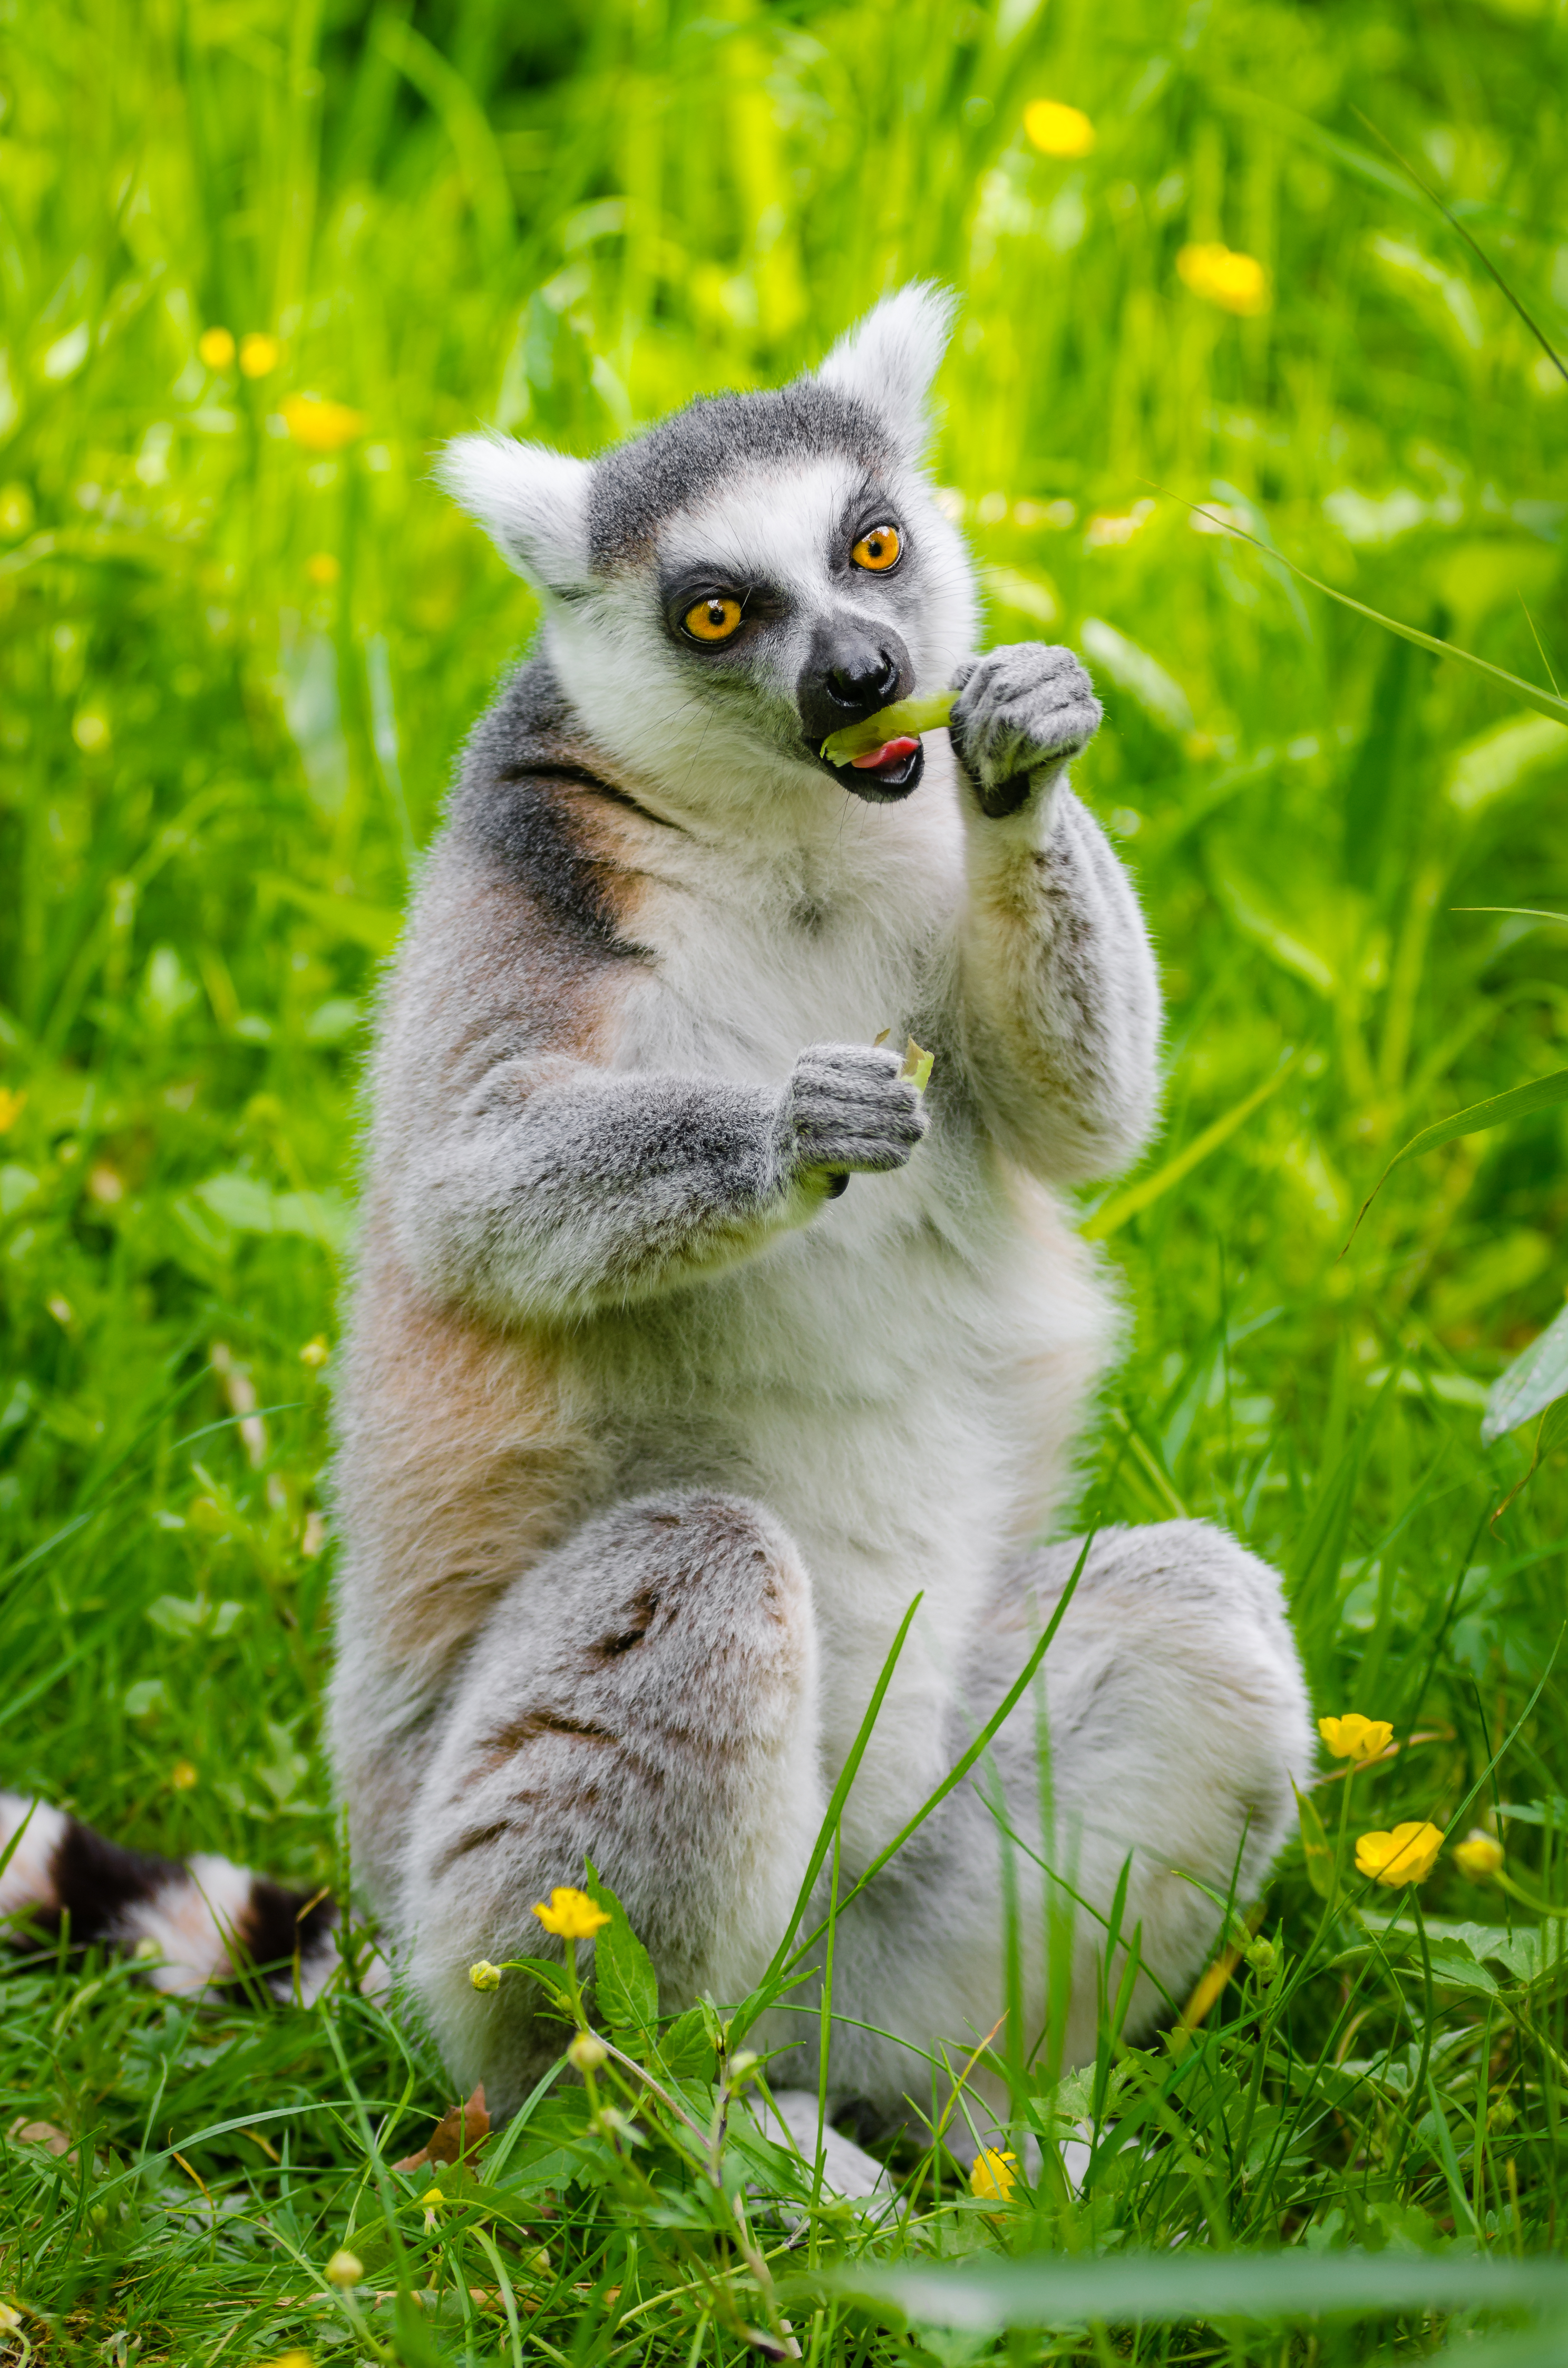
nature, grass, animal, wildlife, zoo, green, mammal, fauna, primate, madagascar, vertebrate, lemur